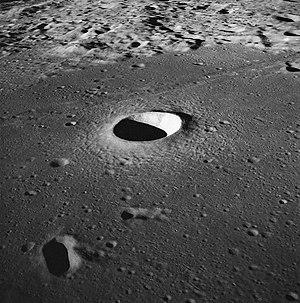
Moltke est un cratère lunaire situé sur le bord sud de la mer de la Tranquillité, sur la face visible de la Lune. Au sud de Moltke se trouvent les Rimae Hypatia.
Hypatie est une philosophe néoplatonicienne, astronome et mathématicienne grecque d'Alexandrie. Femme de lettres et de sciences, elle est à la tête de l'école néoplatonicienne d'Alexandrie, au sein de laquelle elle enseigne la philosophie et l'astronomie. C'est la première mathématicienne dont la vie est bien documentée.
Les cratères lunaires désignent les cratères présents sur la Lune. La surface de la Lune présente de nombreux cratères, presque tous formés par impacts.
Les Rimae Hypatia sont un ensemble de crevasses dans la croûte lunaire, long de quelque 200 km.
Hypatia est cratère d'impact lunaire de 38,82 km de diamètre situé dans le quadrangle LAC-78, le long de la bordure nord-ouest de Sinus Asperitatis, une baie sur la bordure sud-ouest de la mer de la Tranquillité. Il a été nommé en référence à la mathématicienne et philosophe Hypatie d'Alexandrie. Le cratère le plus proche avec un éponyme est Alfraganus à l'ouest-sud-ouest. Toutefois, plus au sud-sud-est, à travers la mer lunaire, se trouve le cratère proéminent Theophilus.